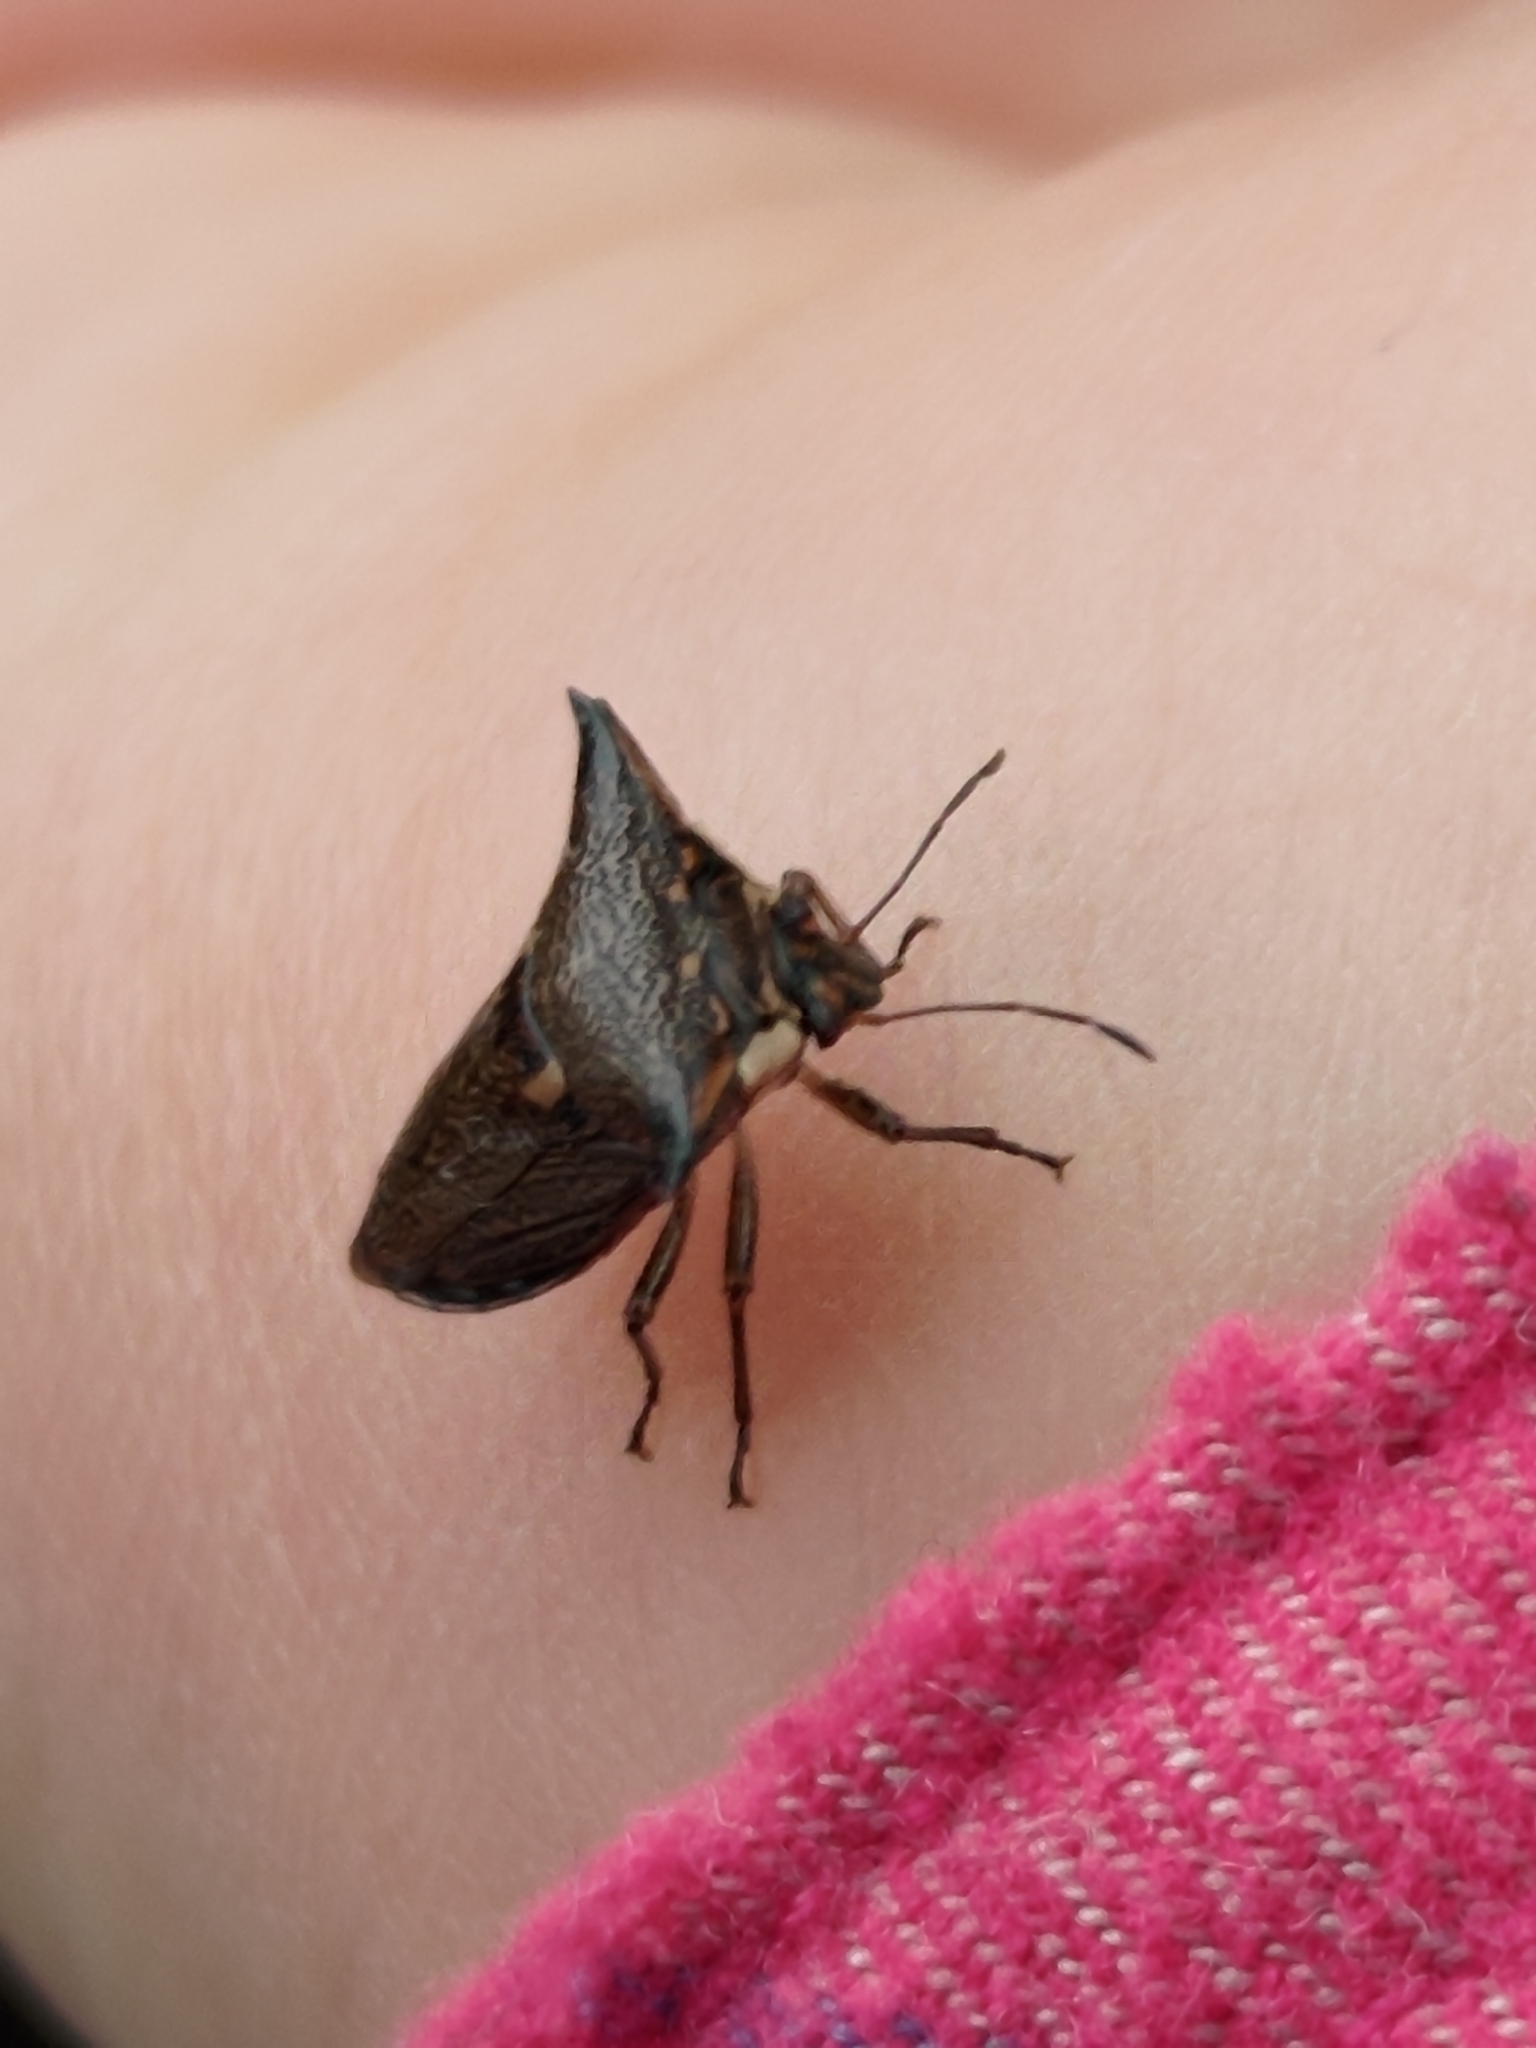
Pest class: stink_bug